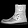
Label: Ankle boot